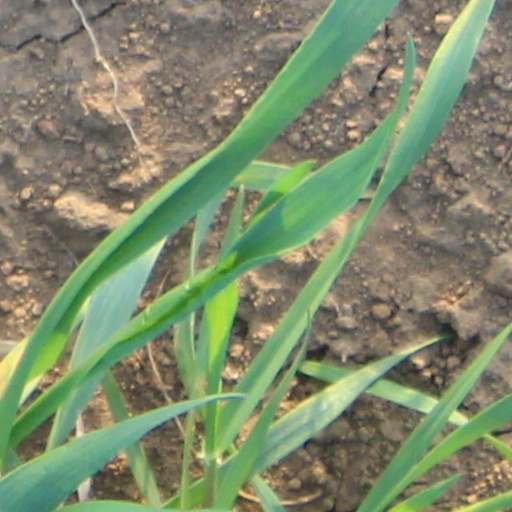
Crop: wheat